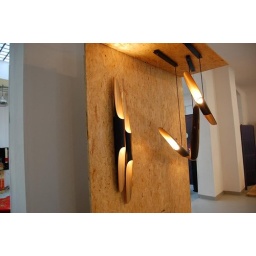
DELIGHTFULL's wall lamps are a perfect touch of ambience and personality in your house.